Question: Please indicate a possible affordance area of swing_golf_clubs that can be used for holding
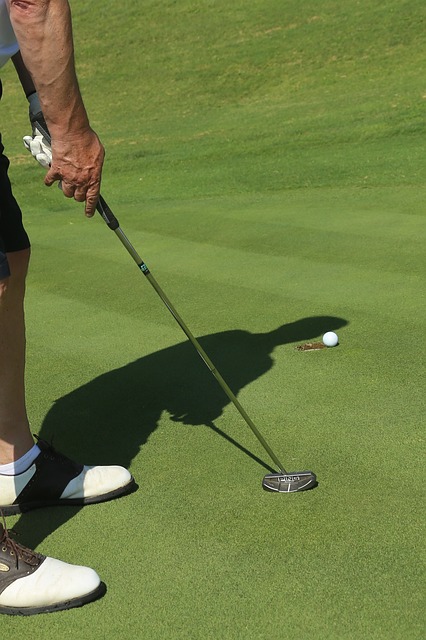
Answer: [82.711, 182.749, 140.74, 267.69]